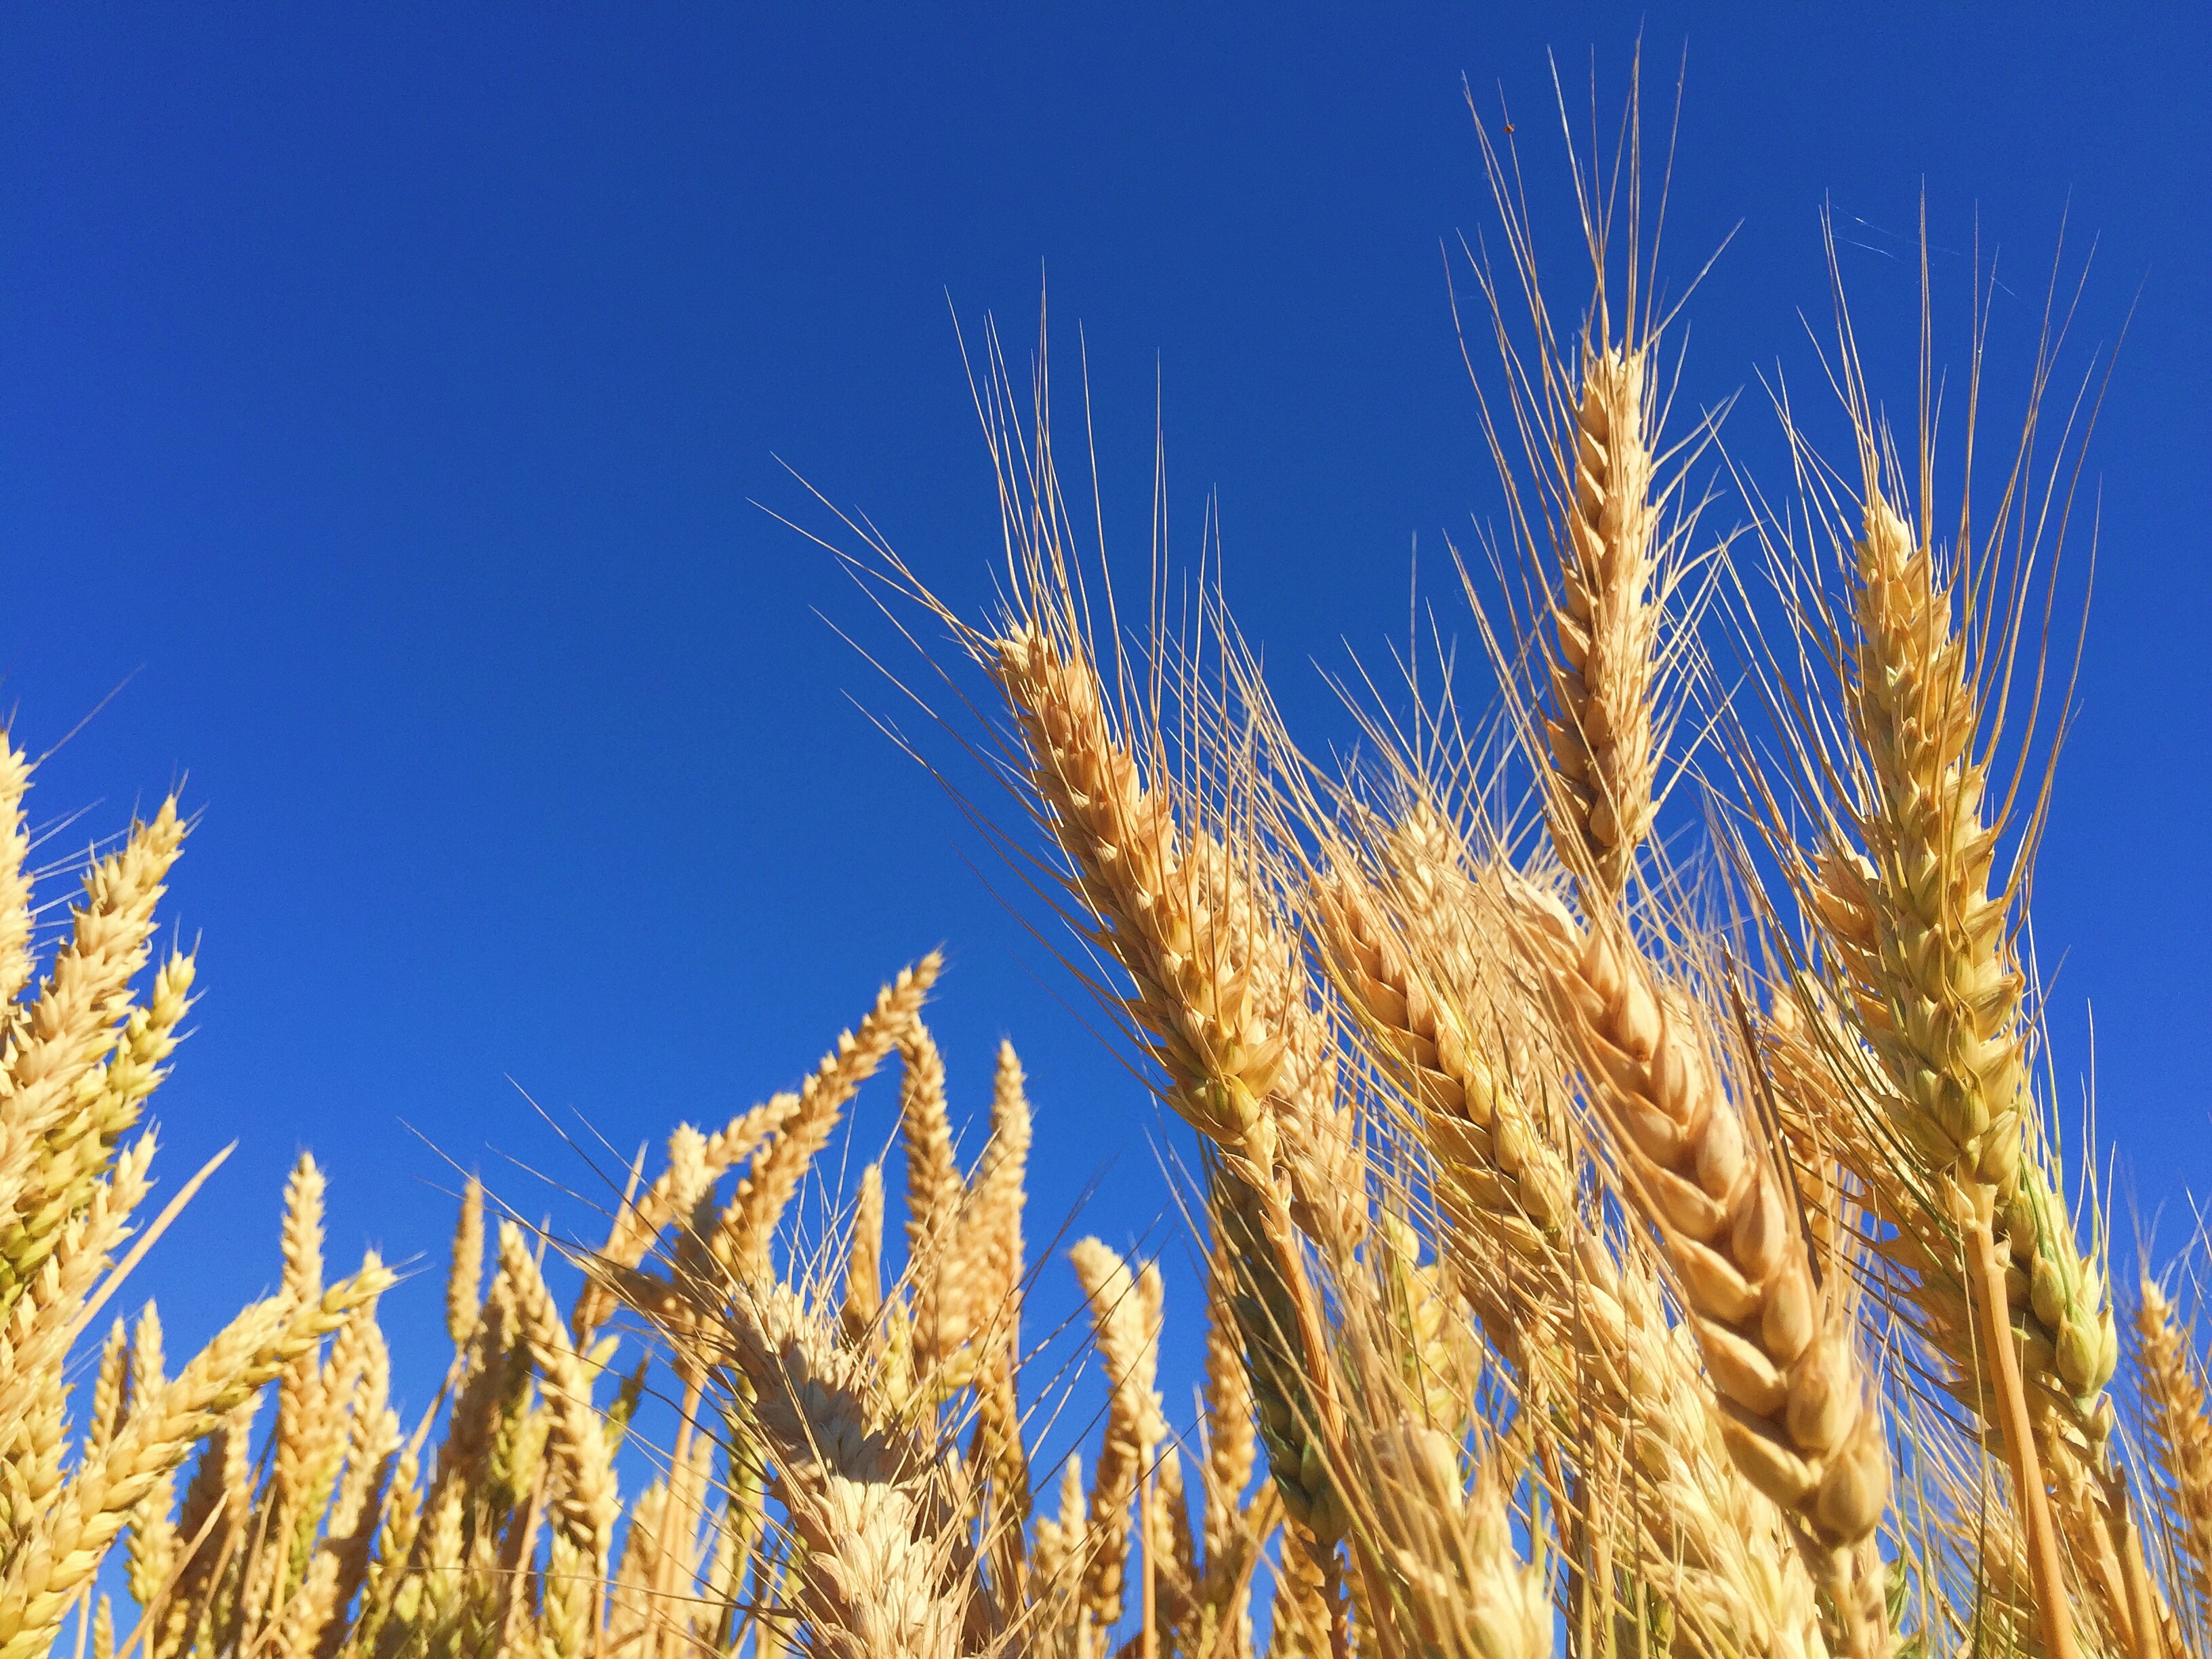
plant, sky, field, barley, wheat, grain, prairie, food, crop, agriculture, kernel, cereal, gold, rye, flowering plant, commodity, emmer, triticale, grass family, land plant, food grain, einkorn wheat